Guadalupe Mountains

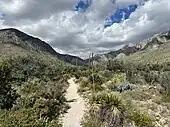
Native vegetation on the Guadalupe Peak Trail

Three major ecosystems are contained within the mountain range. First, deserts exhibit salt flats on the western side of the national park and creosote desert, with low elevations on the east covered with grassland, pinyon pine, and junipers such as alligator juniper and one-seeded juniper. Secondly, canyon interiors such as McKittrick, Bear, and Pine Springs Canyon on the southeast end exhibit maple, ash, chinquapin oak, and other deciduous trees. These trees are able to grow in the desert due to springs of water recharged by wet uplands. Finally, alpine uplands known as "the Bowl" exceeding elevations of are covered with denser forests of ponderosa pine, southwestern white pine, and douglas-fir, with small stands of aspen.